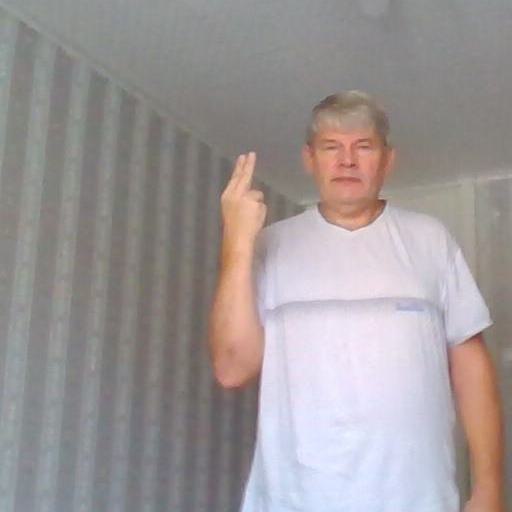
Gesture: two_up_inverted